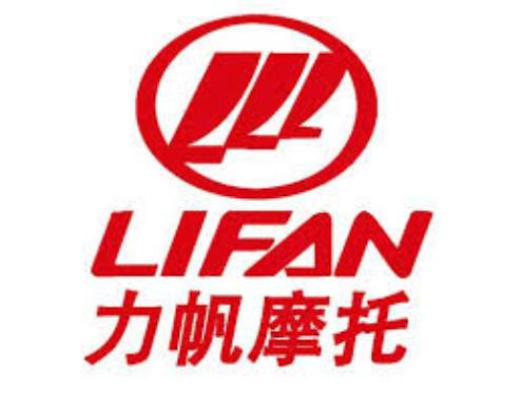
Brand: lifan-1
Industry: Transportation